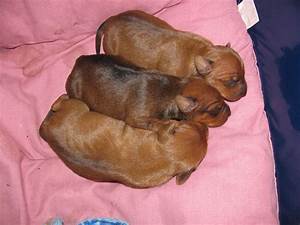
Label: cane